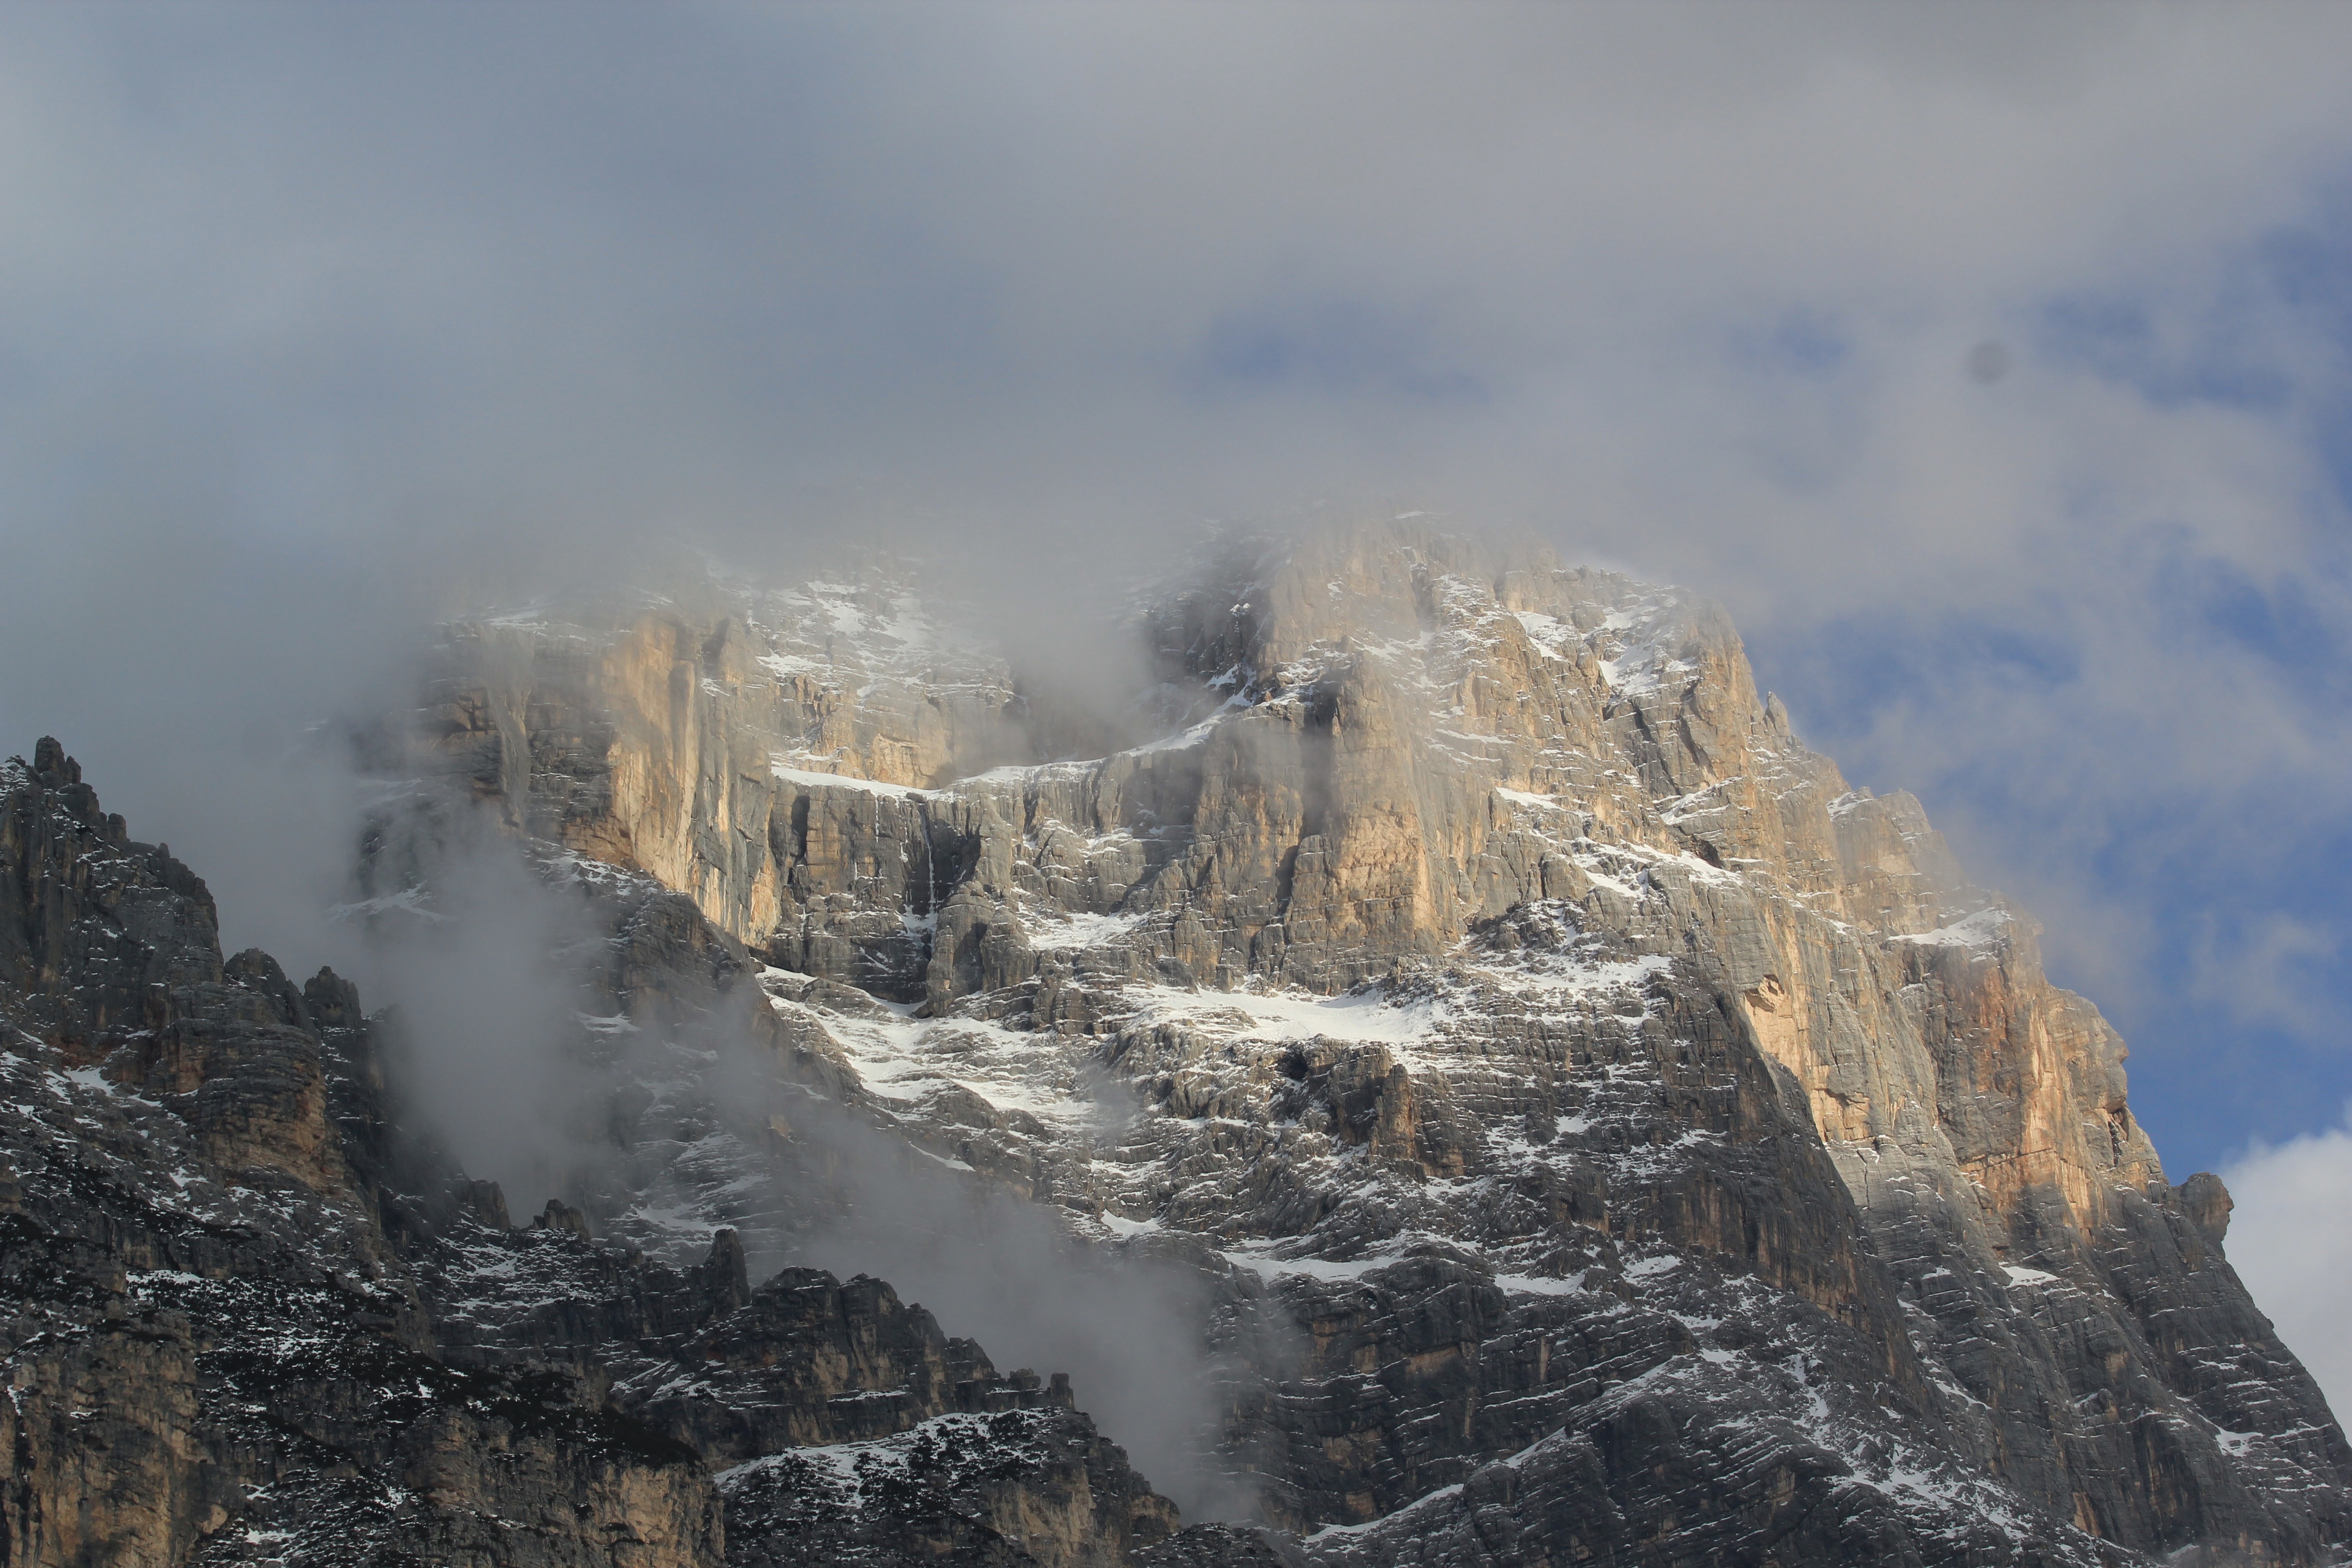
landscape, nature, rock, mountain, snow, winter, mountain range, ice, weather, terrain, season, ridge, summit, alps, landform, atmospheric phenomenon, mountainous landforms, geological phenomenon